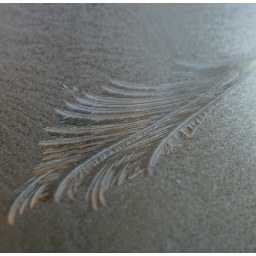
Ice on my car window in Barnstaple Devon